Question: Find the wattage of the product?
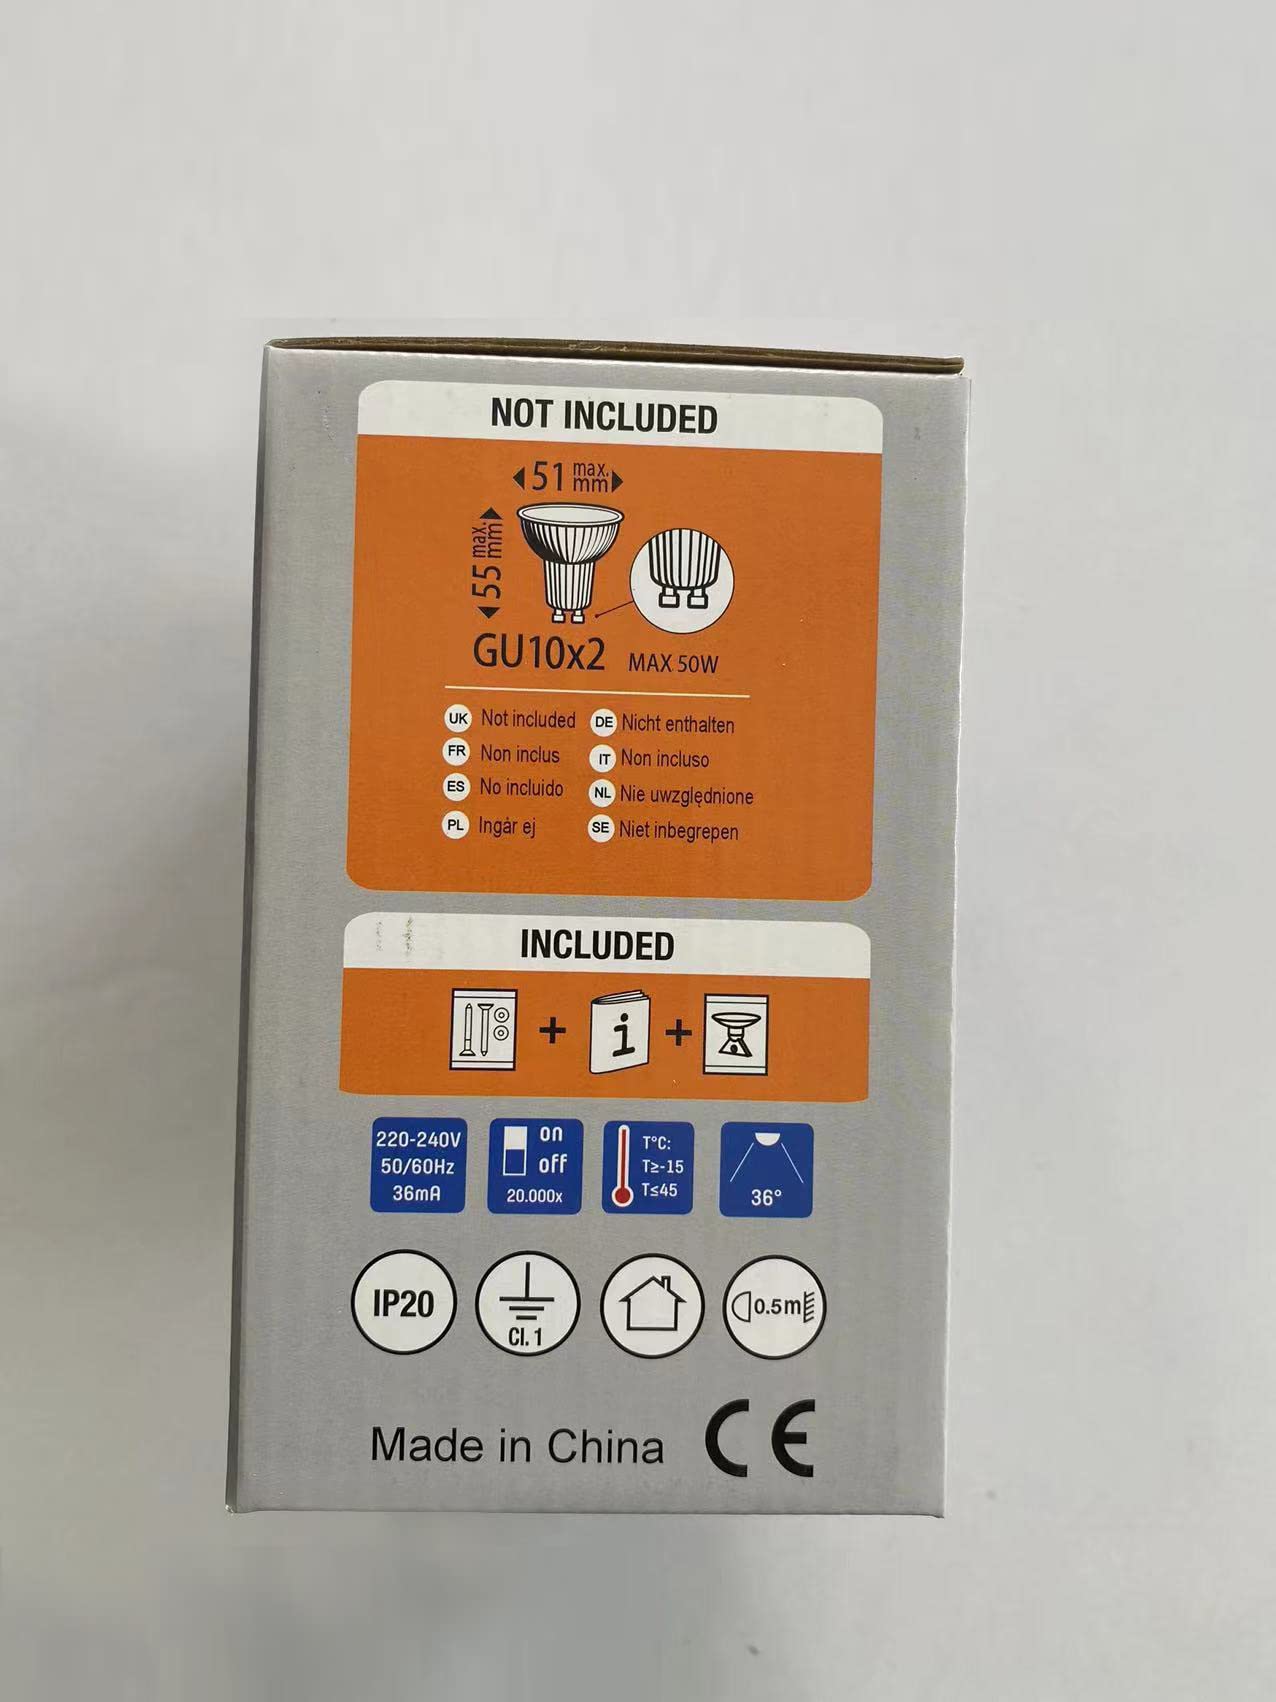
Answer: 50.0 watt